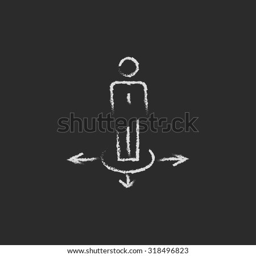
businessman in ways hand drawn in chalk on a blackboard vector white icon isolated on a black background .